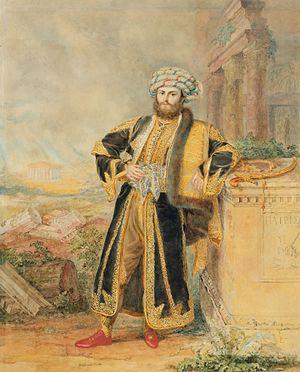
Suzanne-Elizabeth Eynard-Châtelain née en 1775 et morte en 1844 est une artiste genevoise.